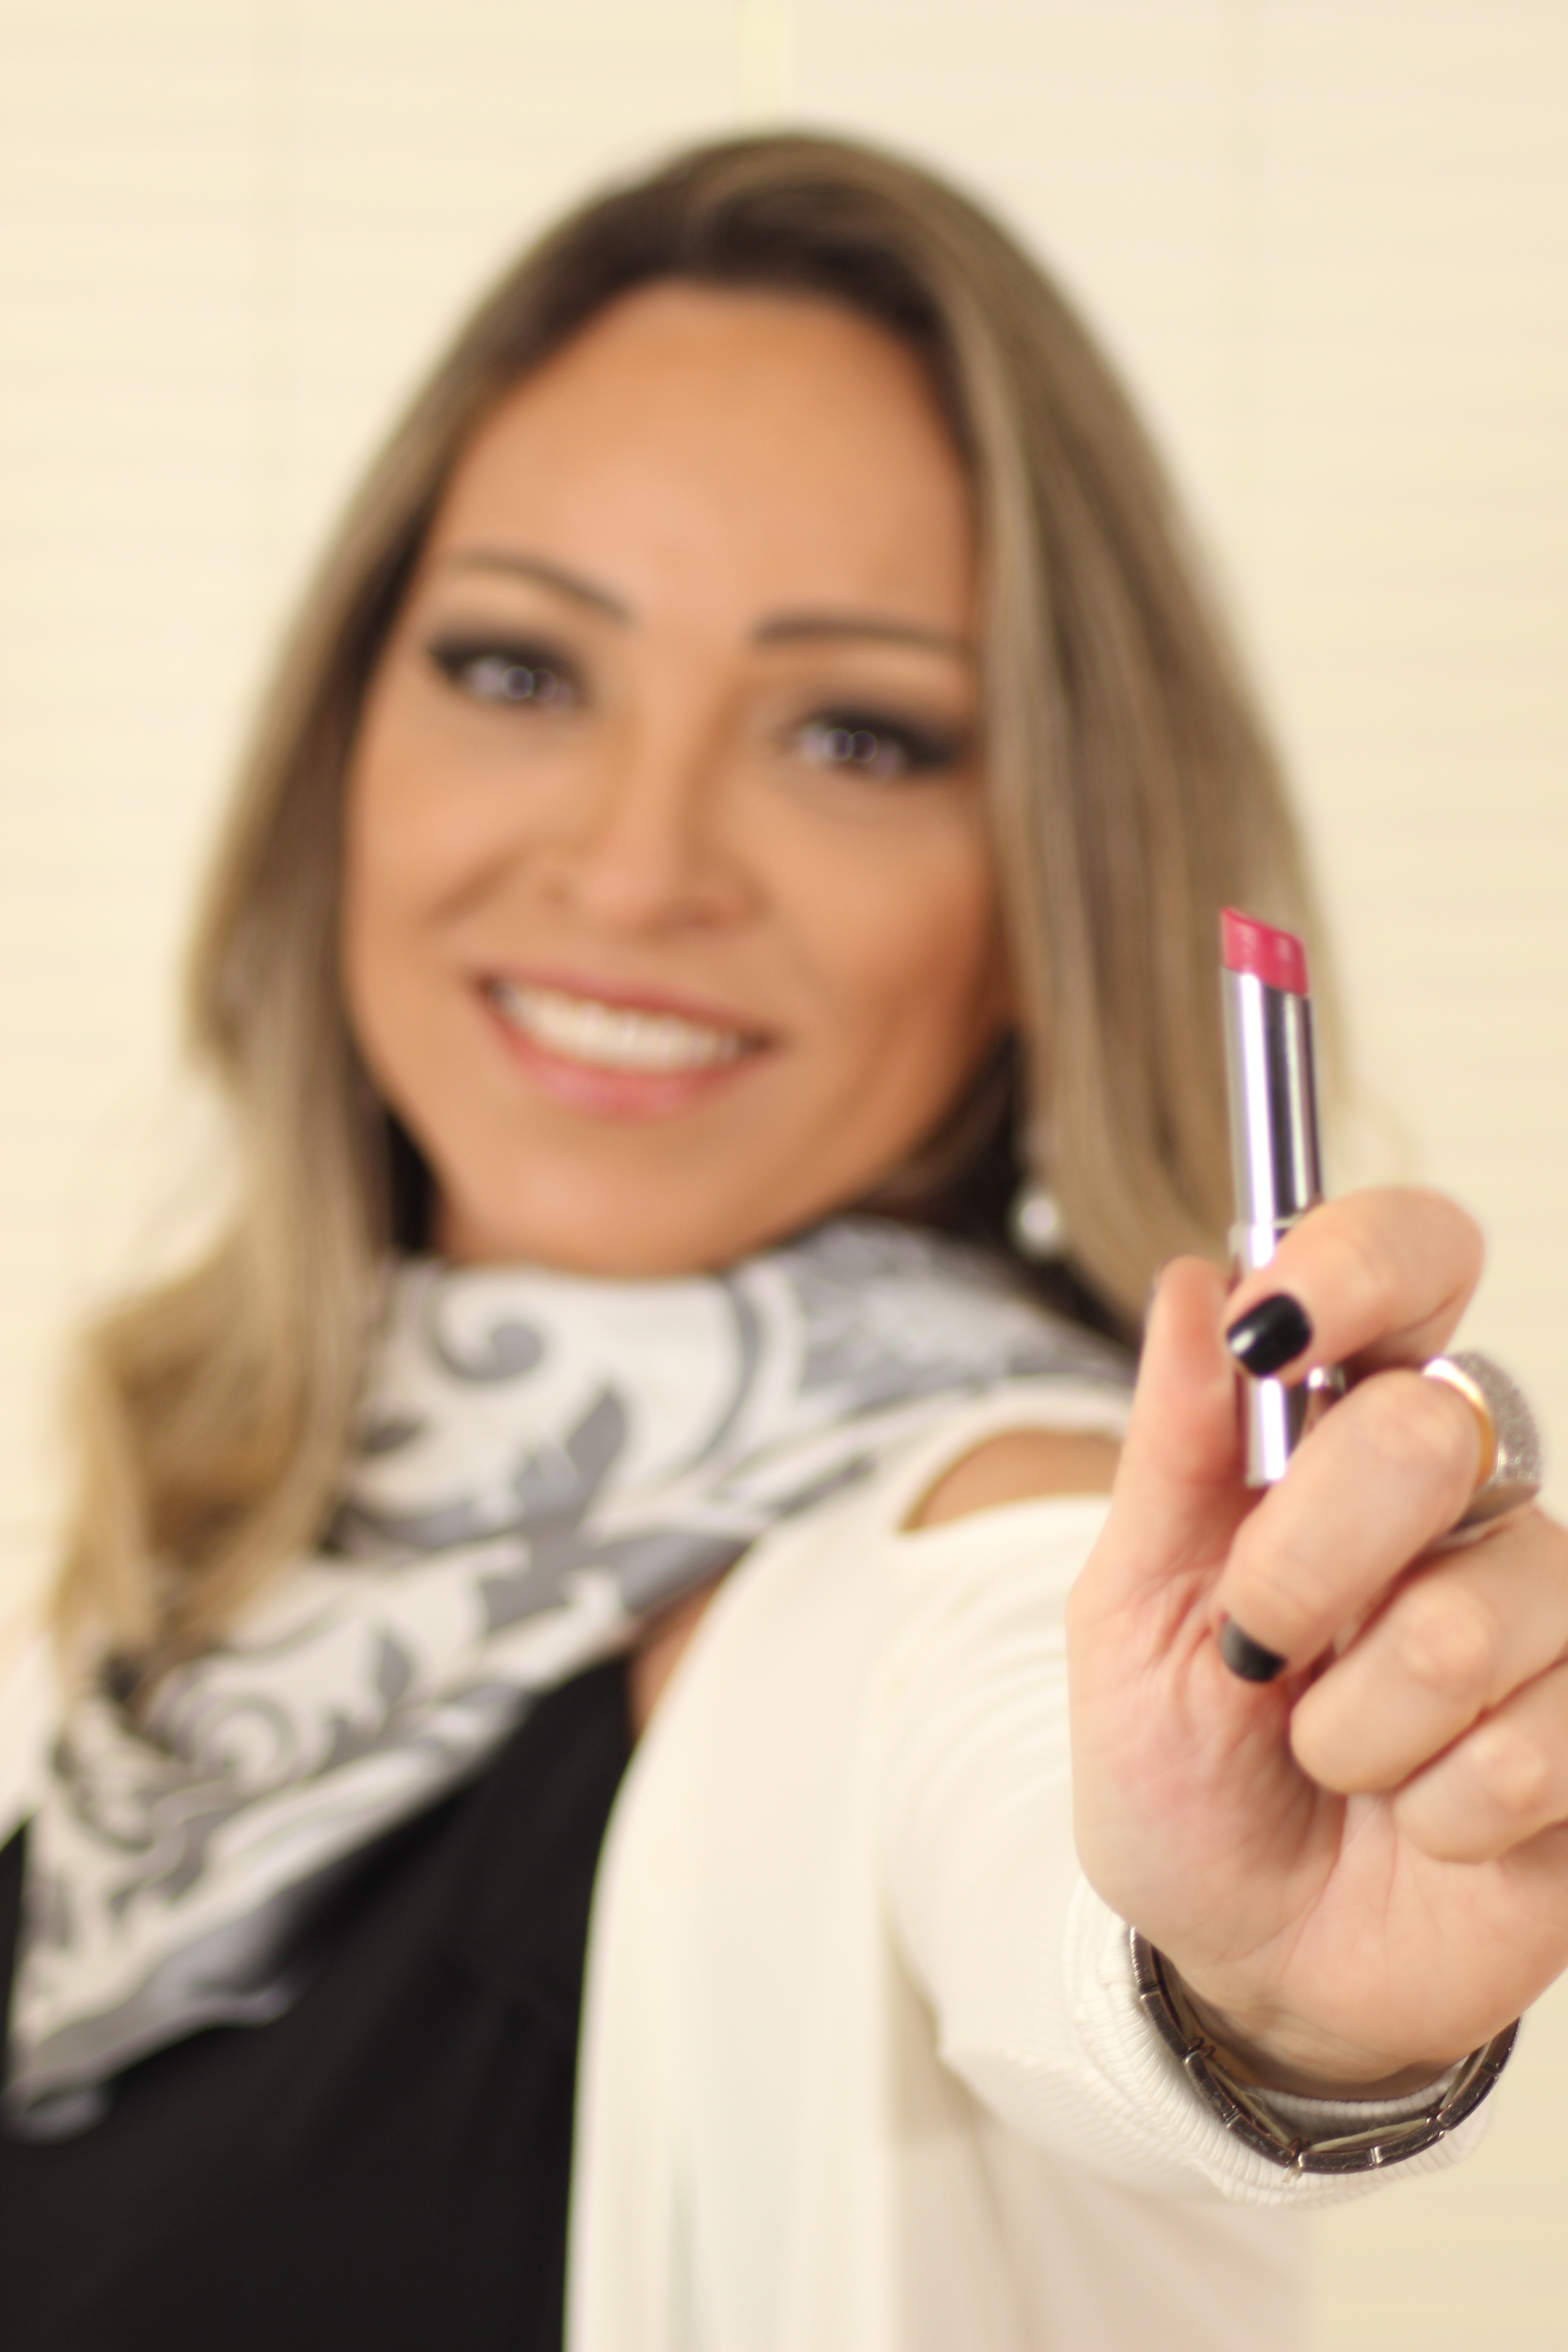
writing, hand, person, portrait, young, finger, professional, blonde, makeup, mouth, product, face, vanity, look, beauty, lipstick, cosmetics, beautiful woman, happy people, mary kay